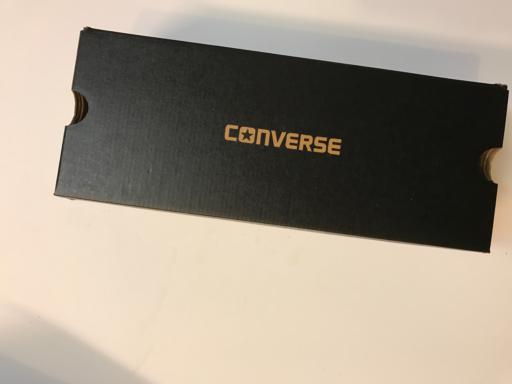
Waste category: cardboard